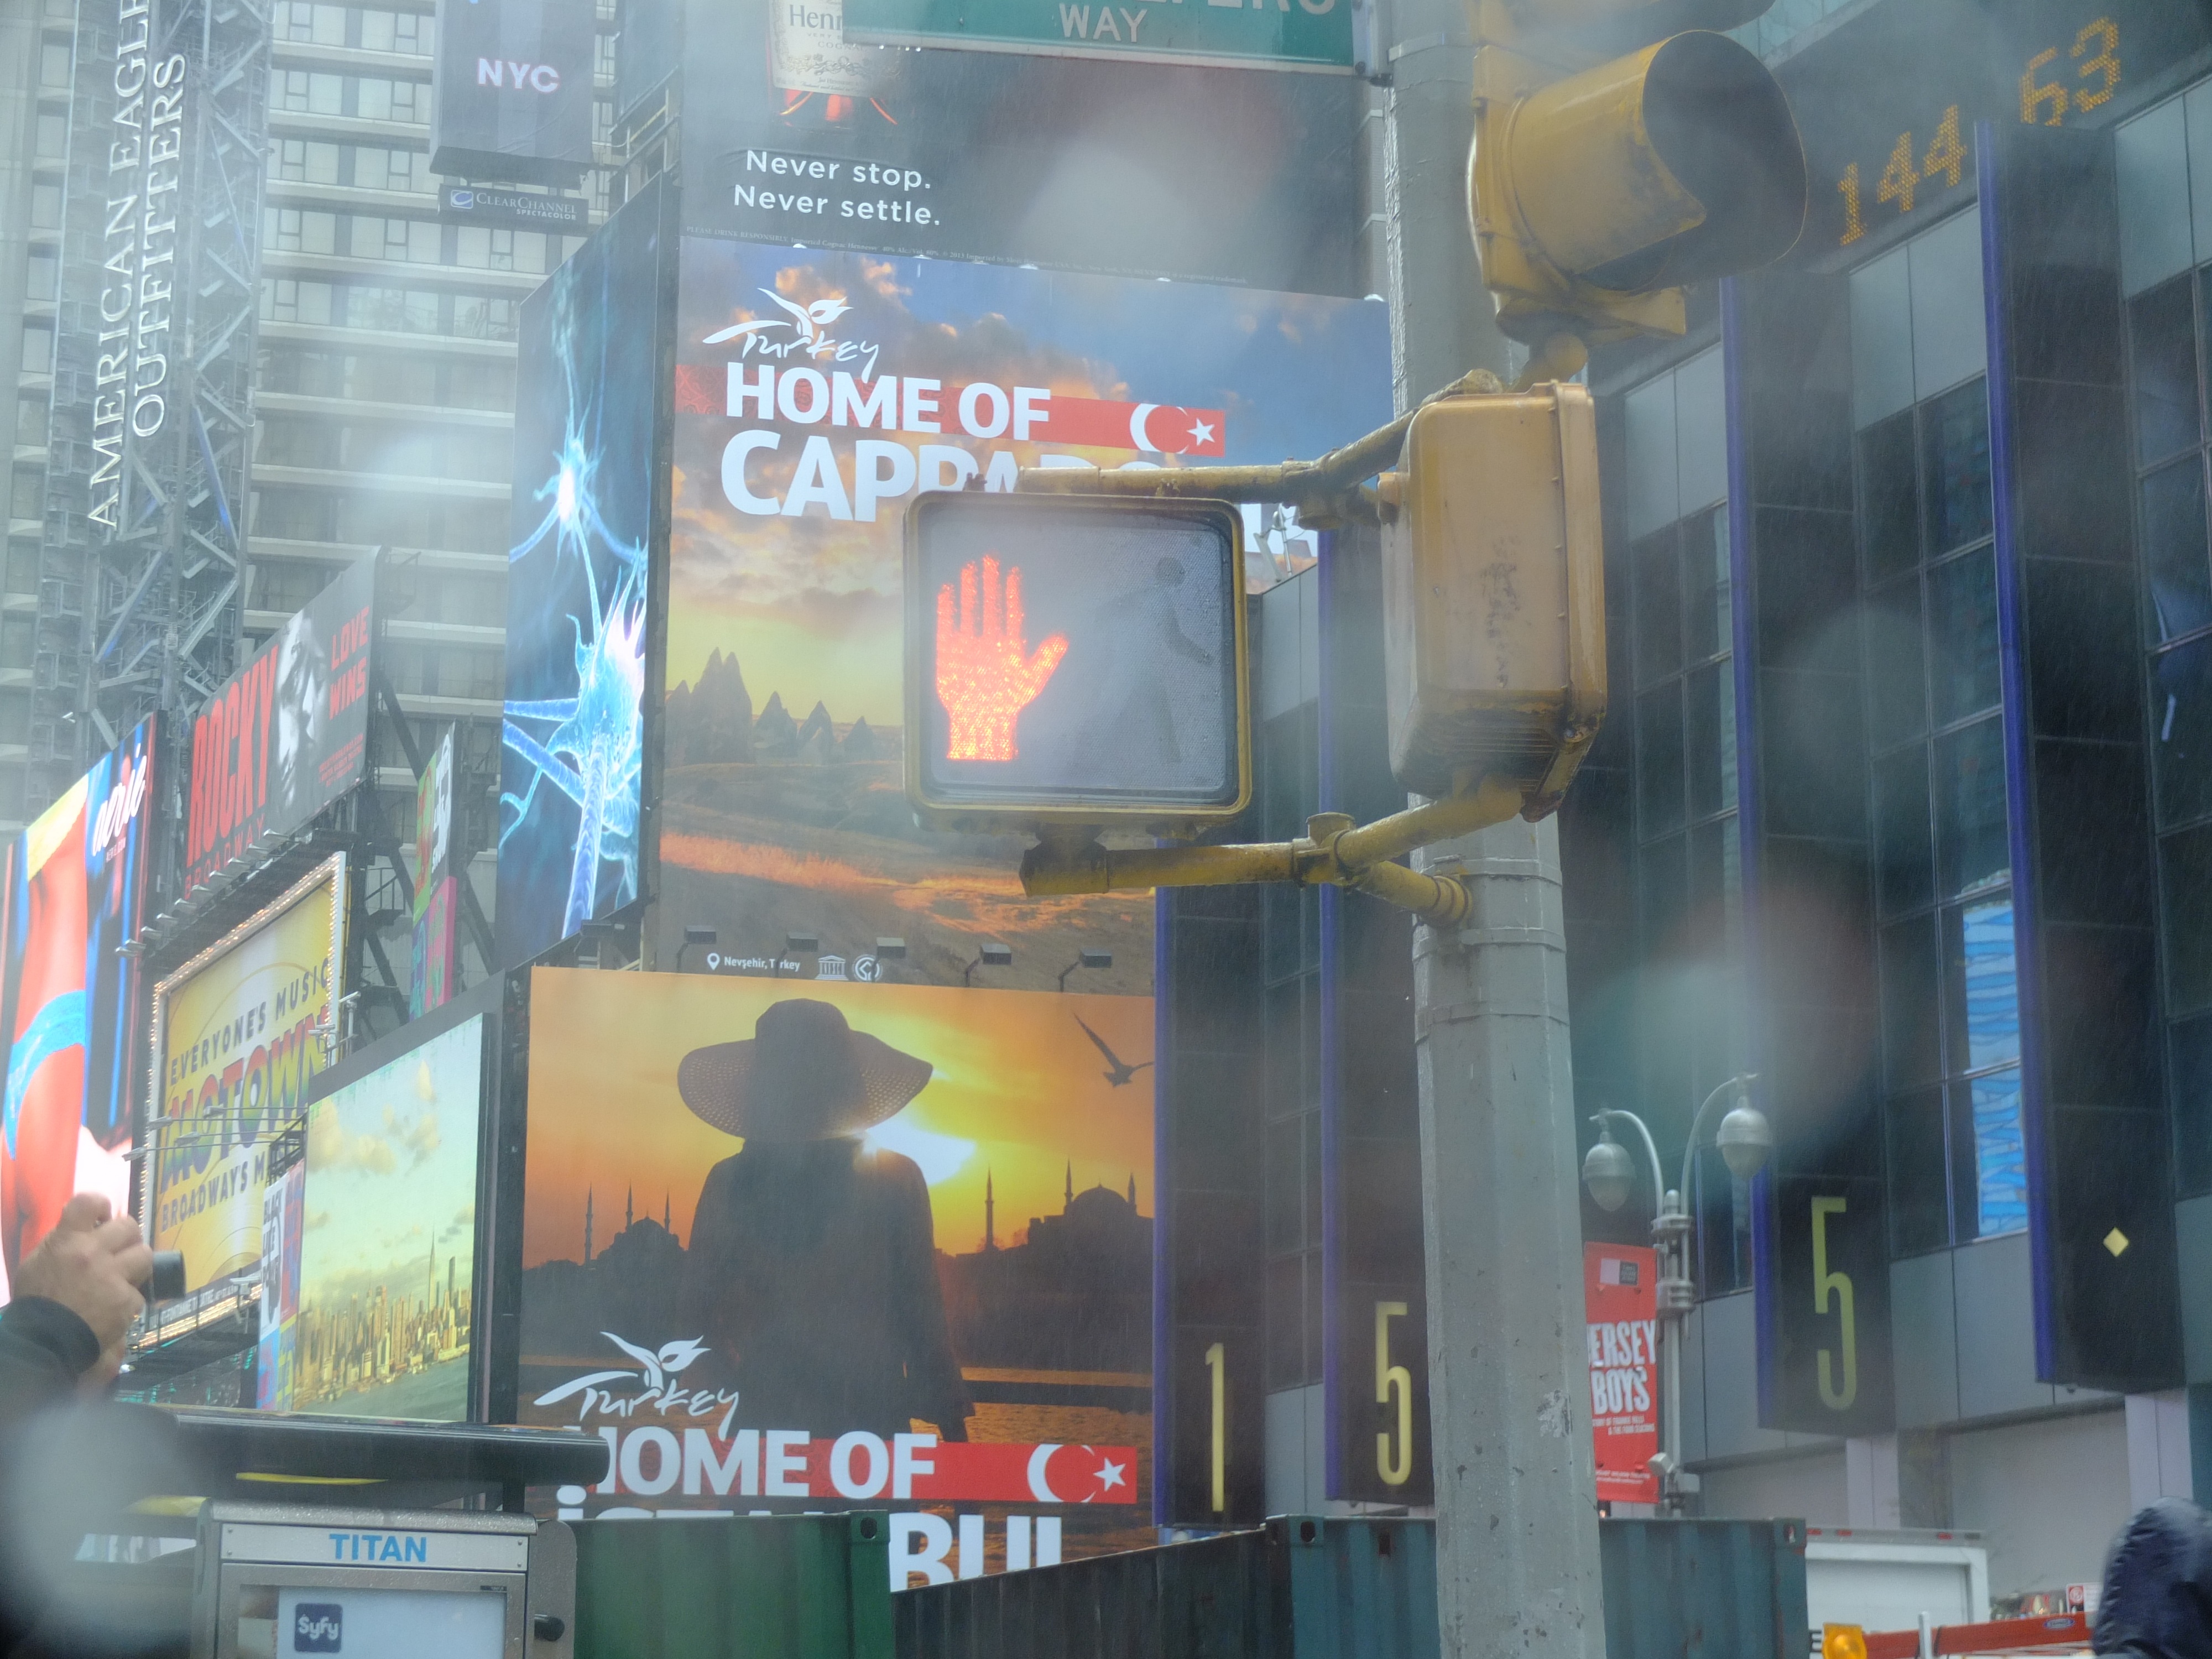
screenshot, display window, display device